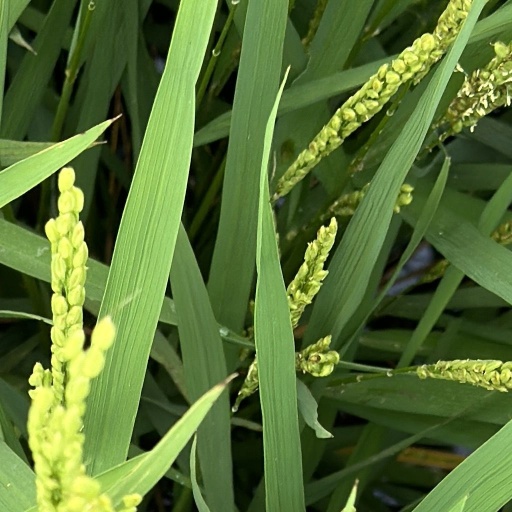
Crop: rice